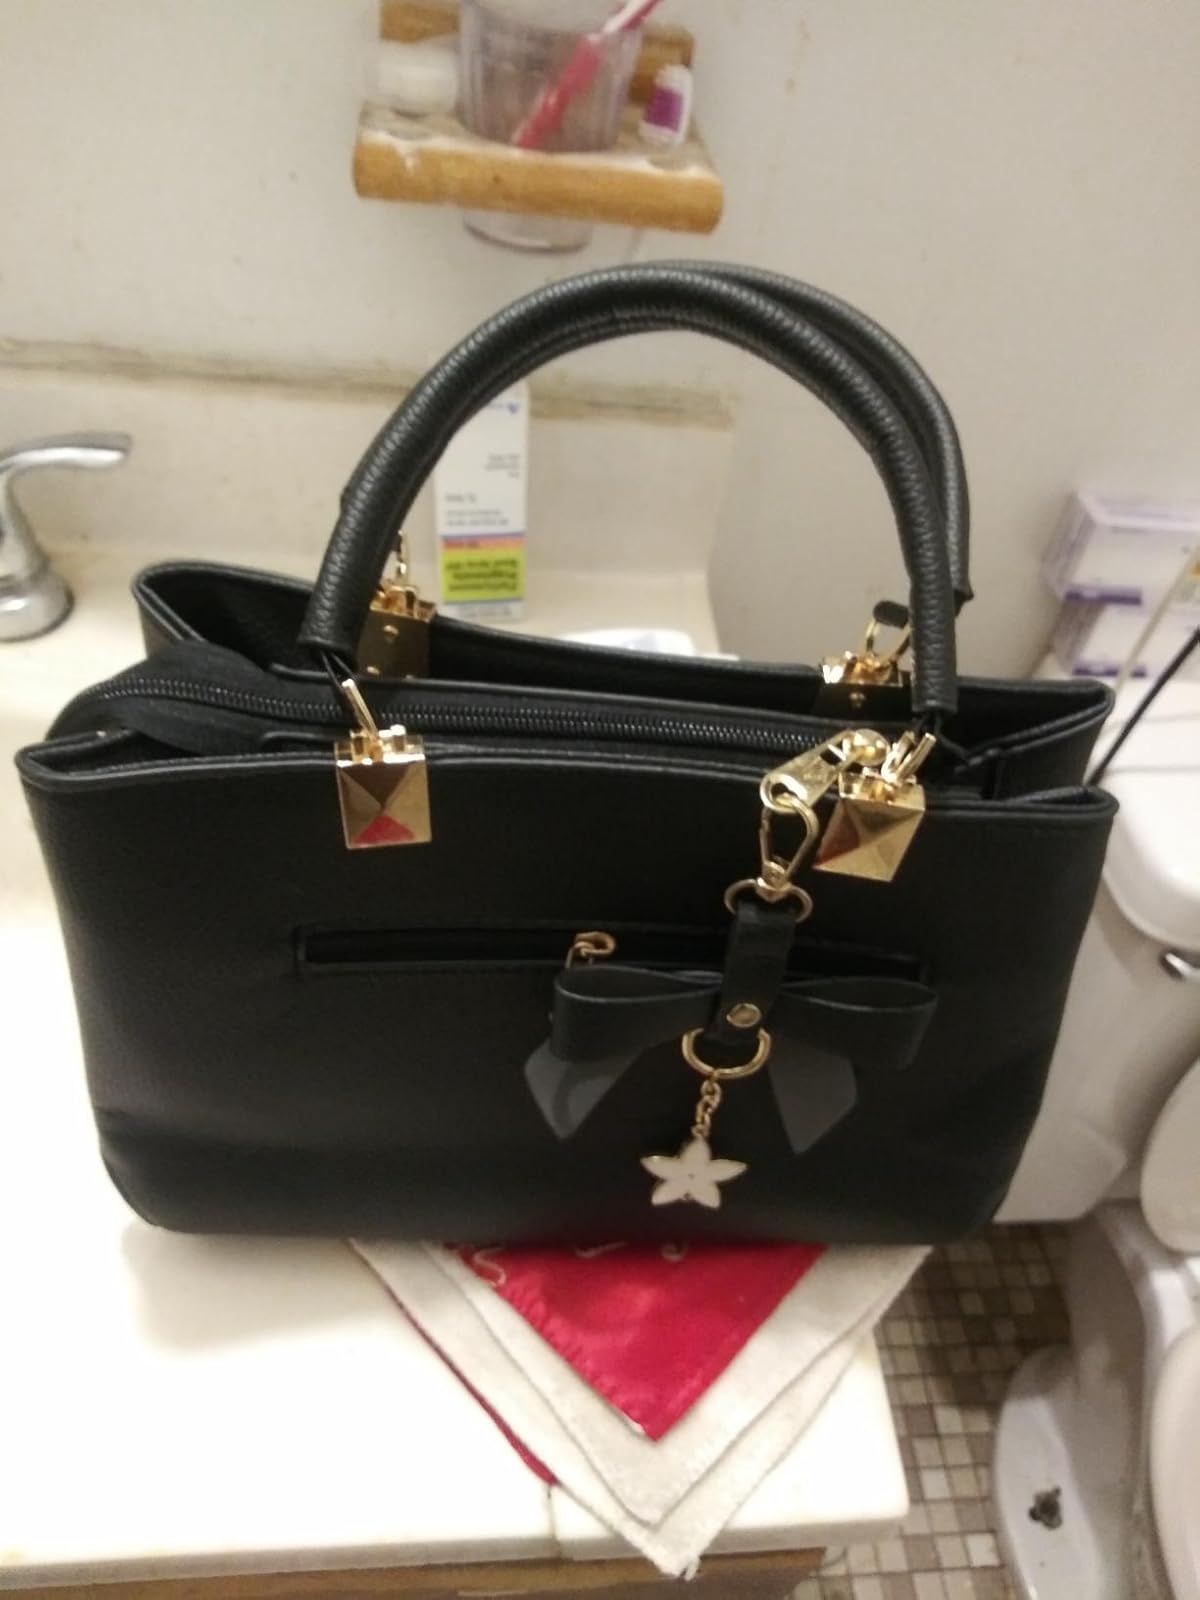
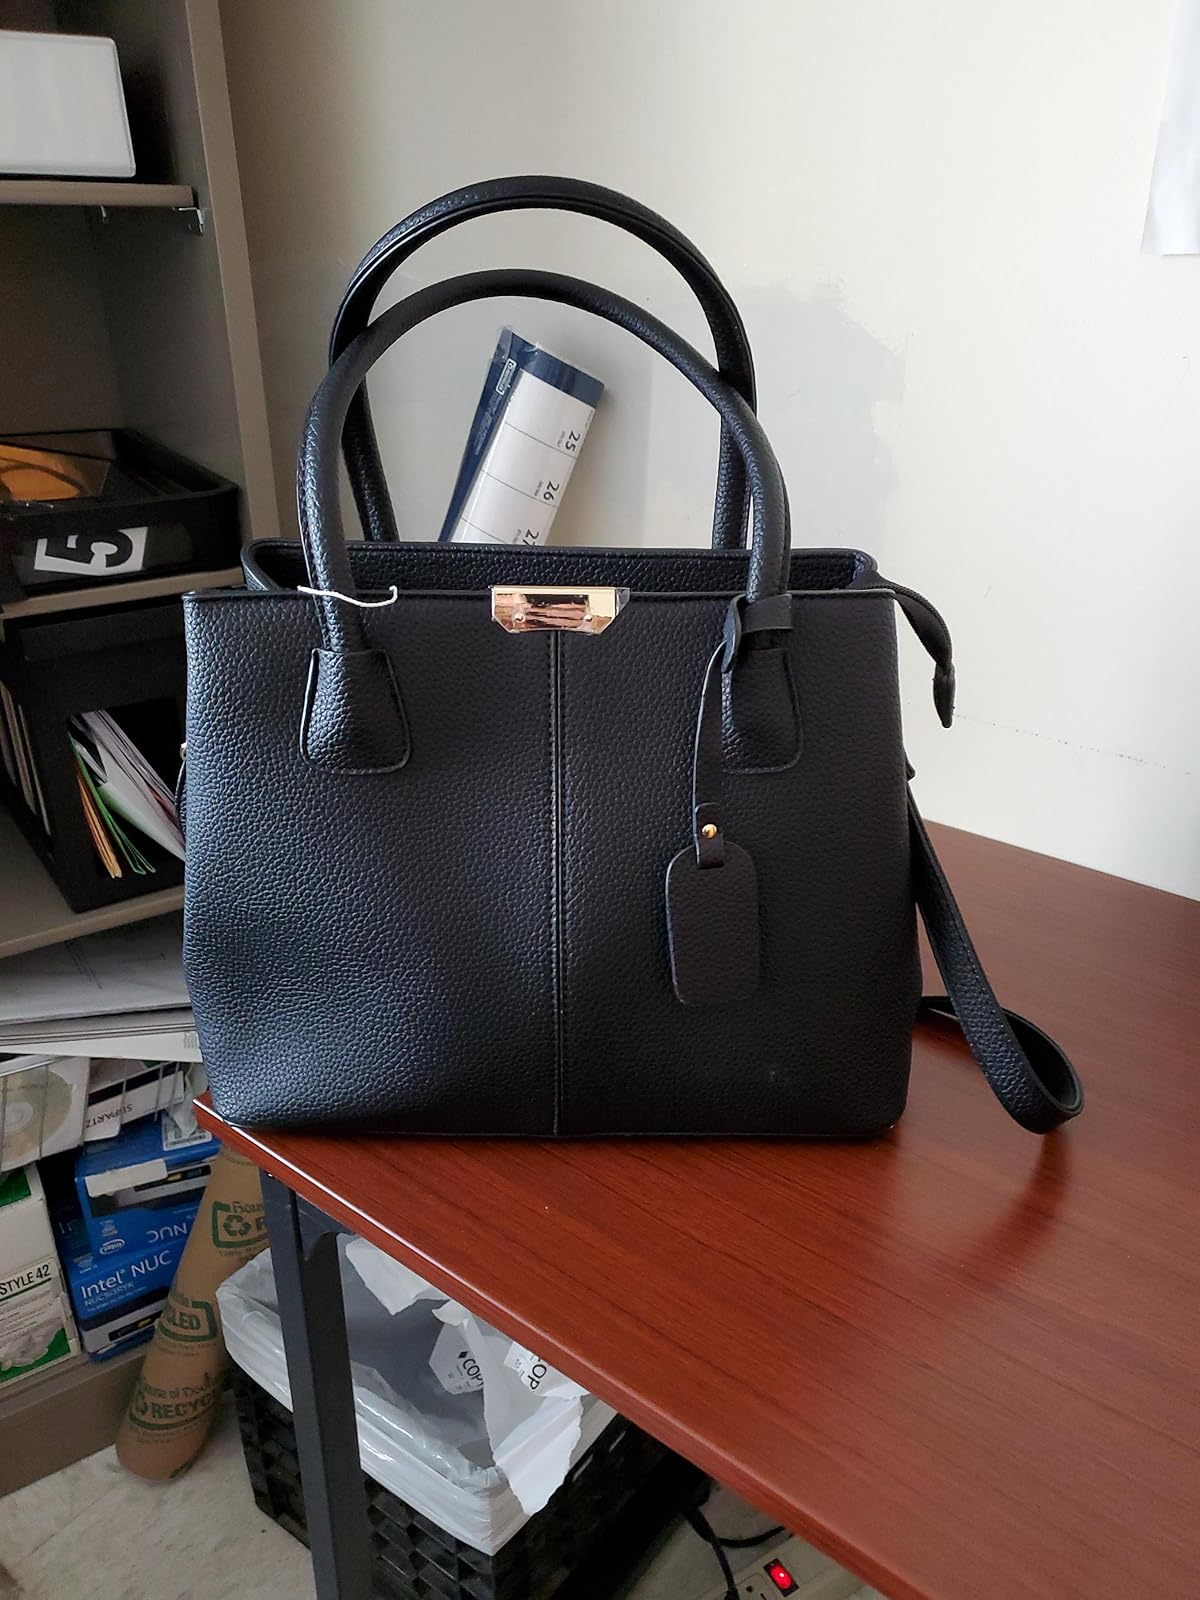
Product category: accessories_handbag
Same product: no